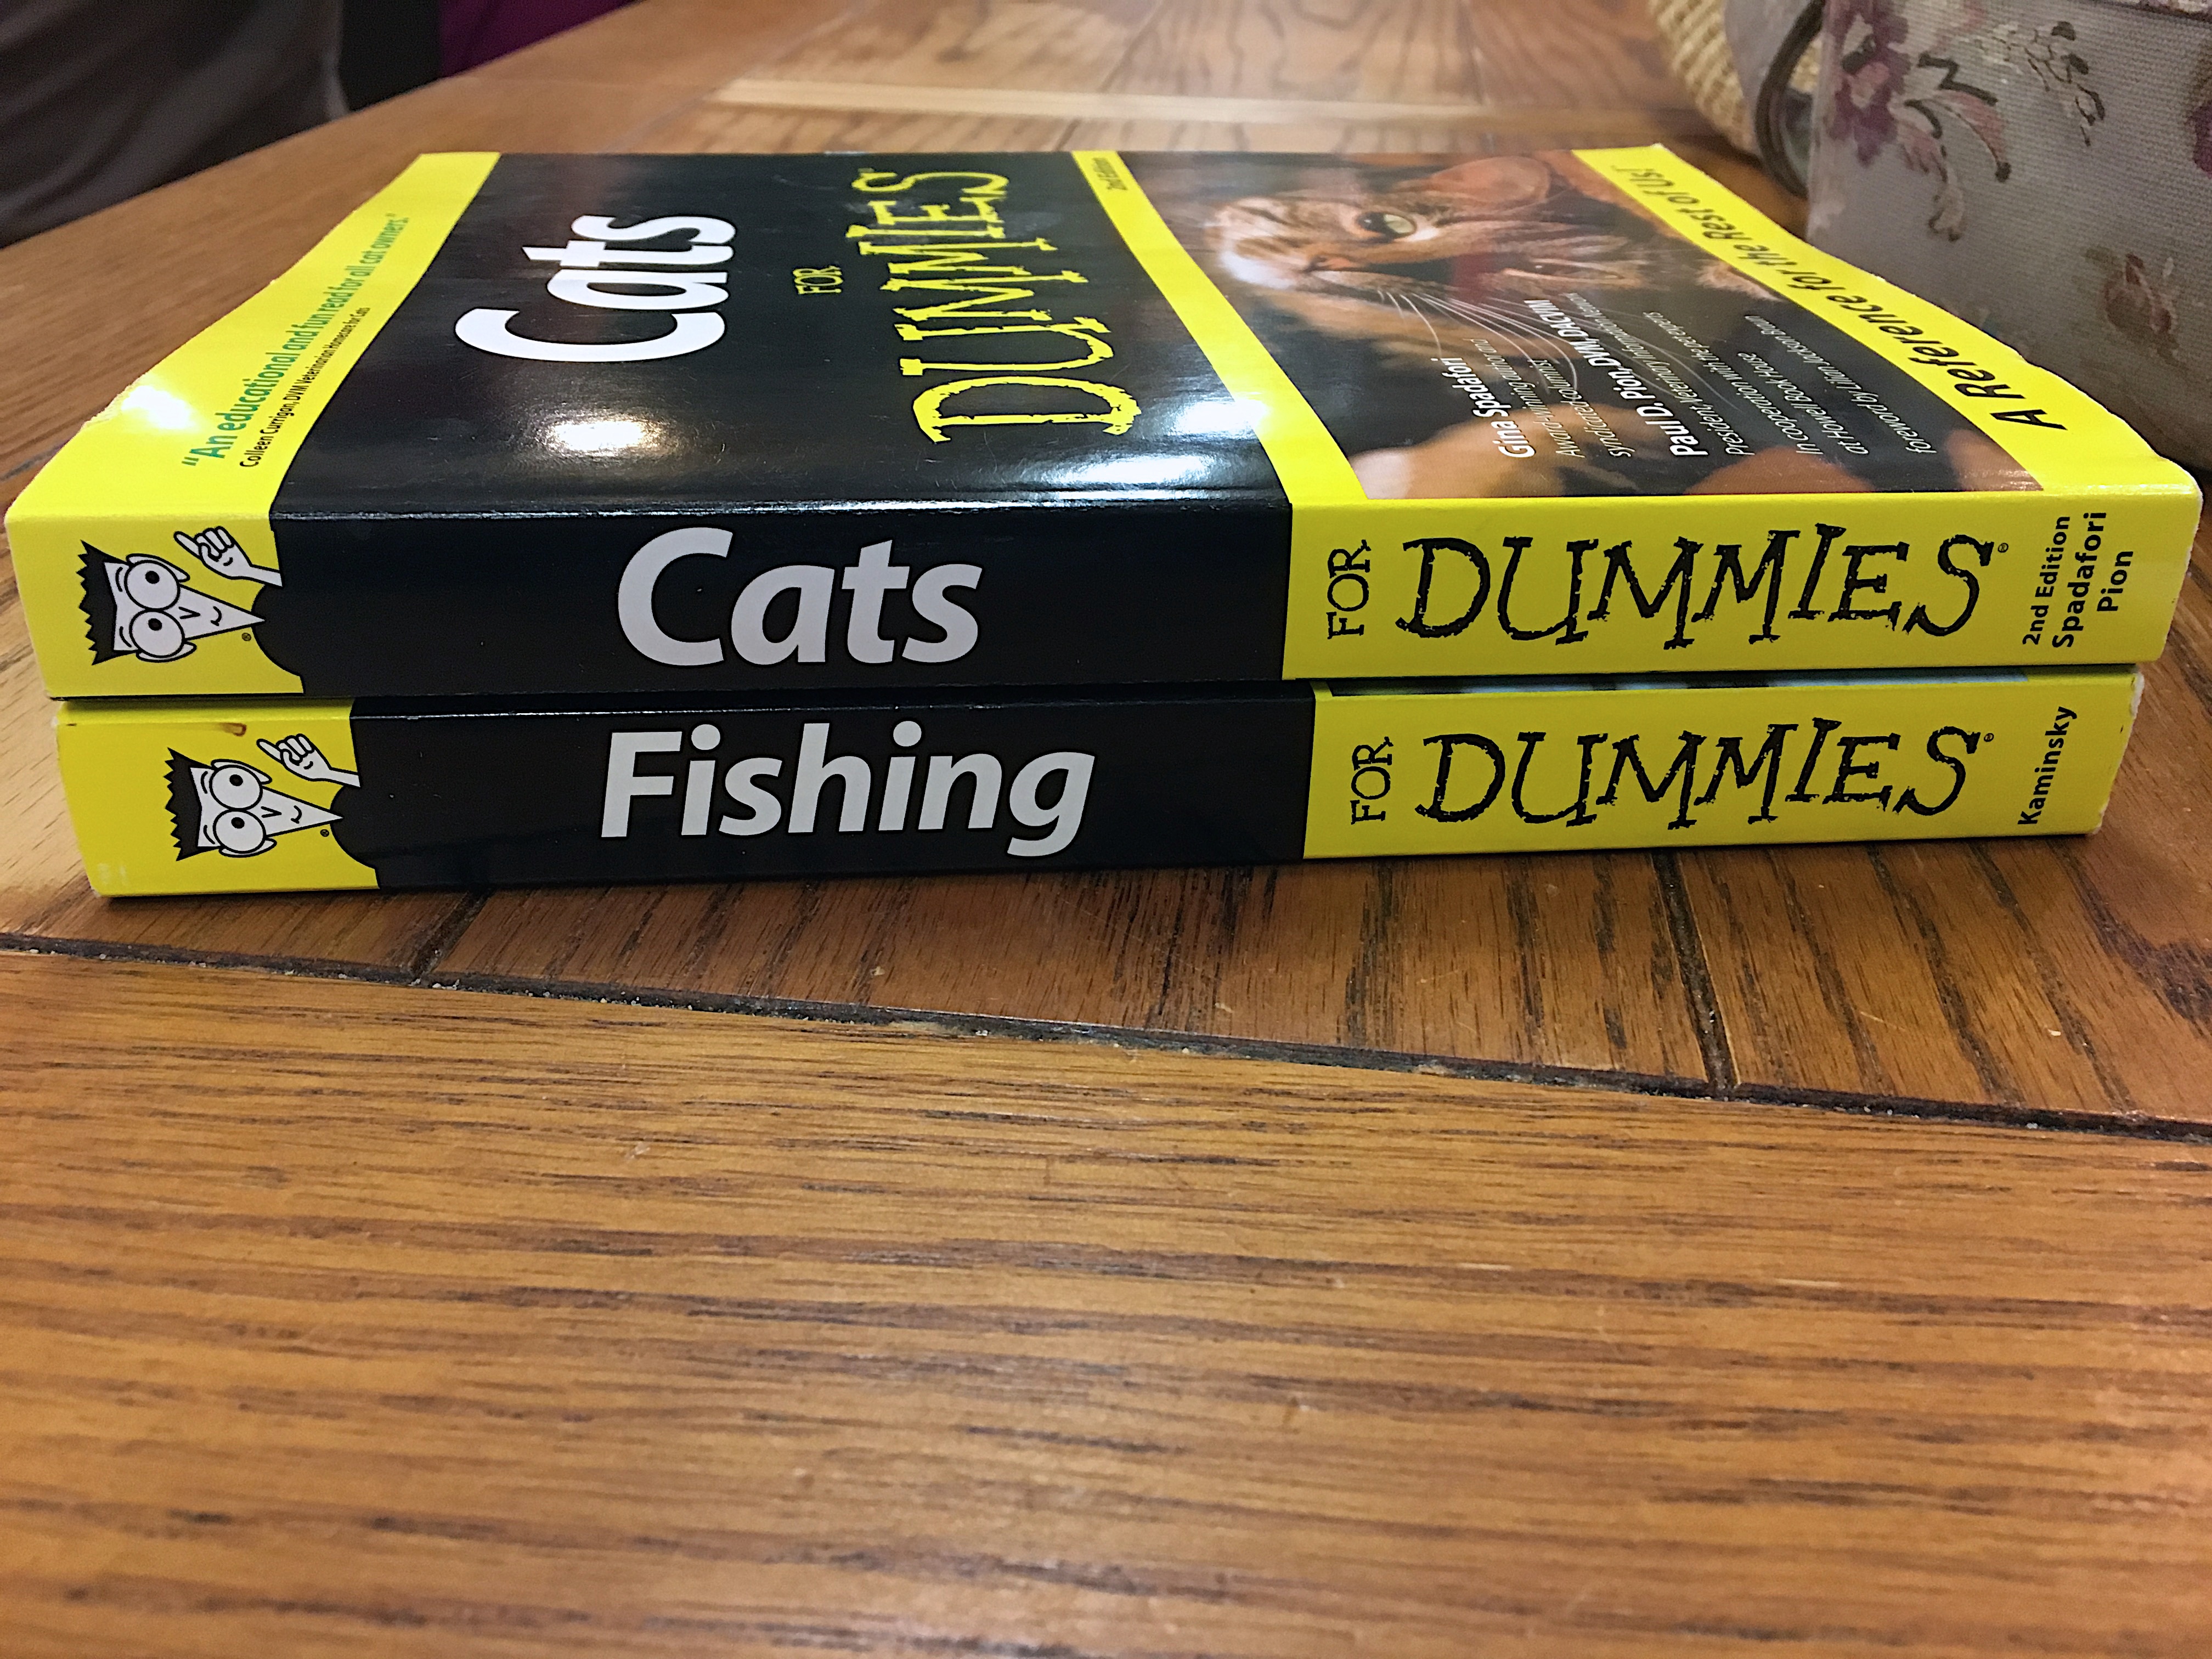
food, produce, catfishing